Snoras

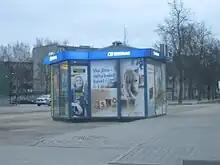
Snoras kiosk in Jonava.

Snoras was listed on the NASDAQ OMX Vilnius stock exchange. Major shareholders, holding more than 5% of the shares of the company were: